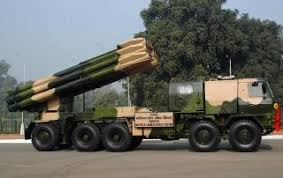
Label: Self Propelled Artillery